Insurgent (novel)

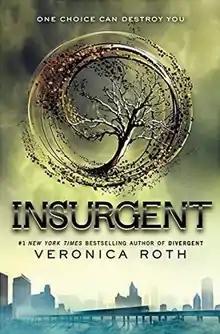
Cover of first edition

Insurgent is a 2012 science fiction young adult novel by American novelist Veronica Roth and the second book in the "Divergent" trilogy. As the sequel to the 2011 bestseller "Divergent", it continues the story of Tris Prior and the dystopian post-apocalyptic version of Chicago. Following the events of the previous novel, a war now looms as conflict between the factions and their ideologies grows. While trying to save the people that she loves, Tris faces questions of grief, forgiveness, identity, loyalty, politics, and love.